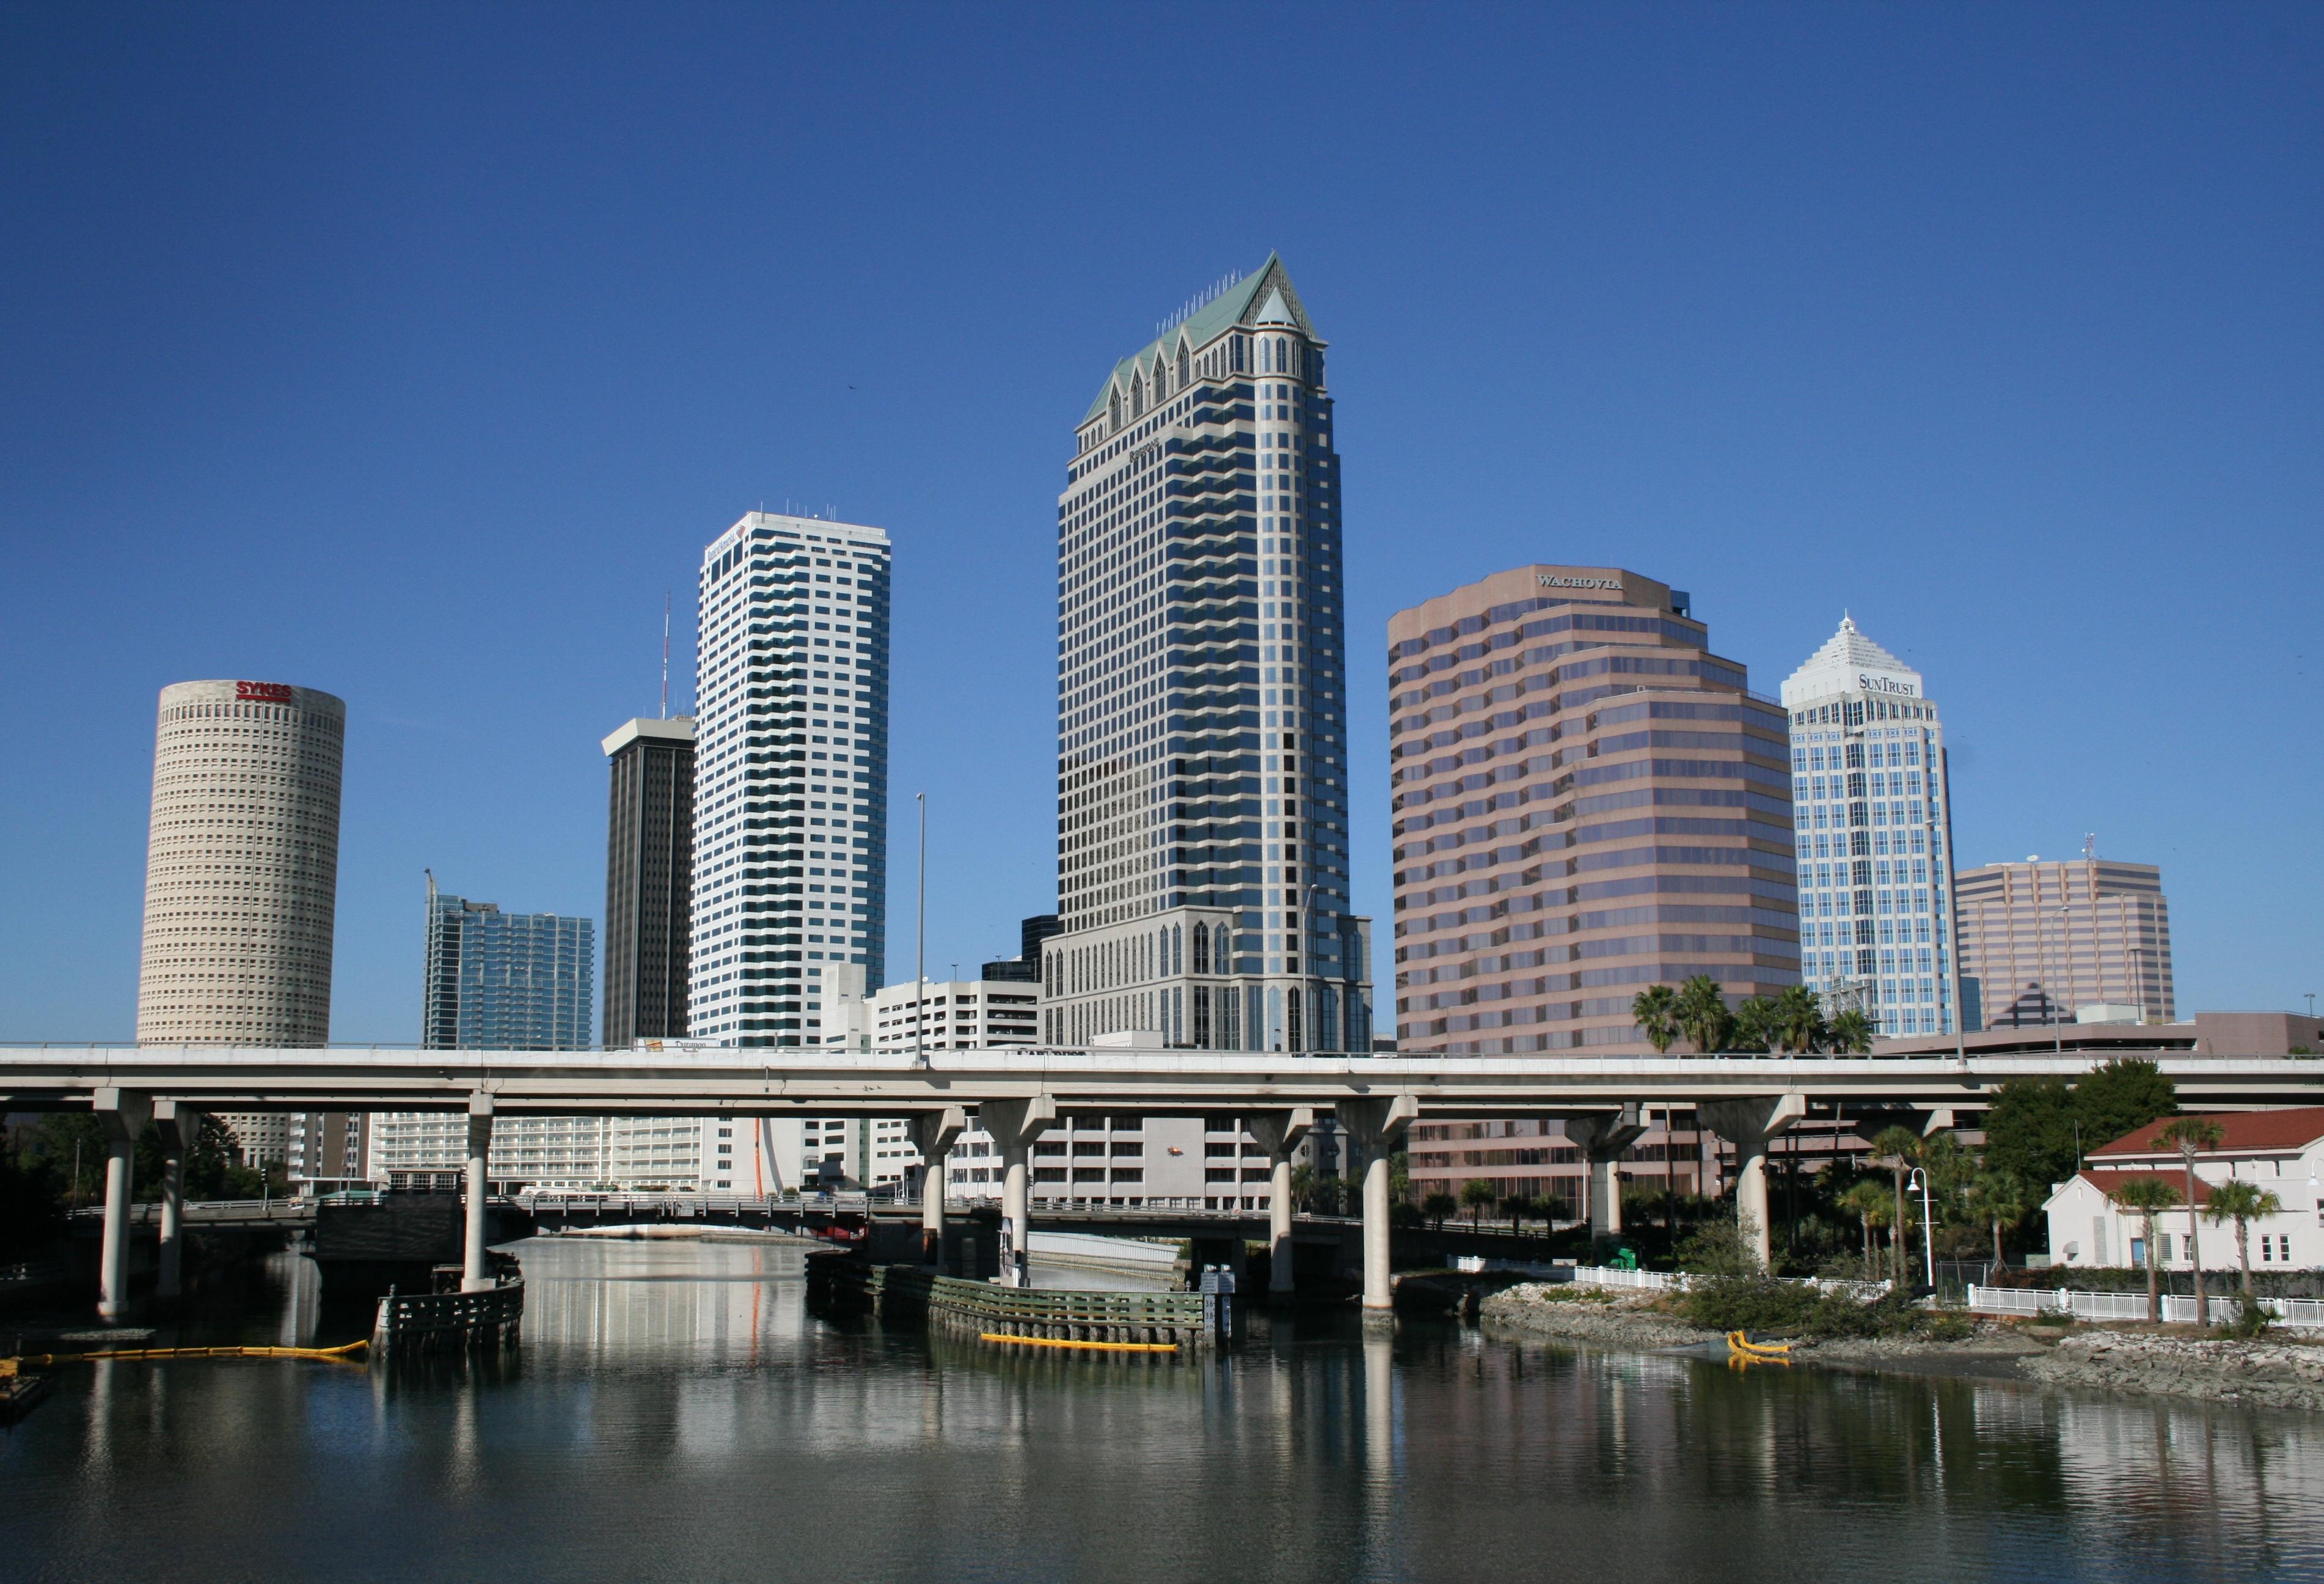
water, dock, architecture, skyline, city, skyscraper, urban, cityscape, downtown, reflection, bay, landmark, marina, modern, tower block, scene, florida, metropolis, condominium, tampa, office buildings, urban area, geographical feature, human settlement, metropolitan area